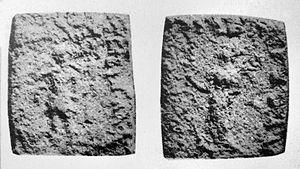
Antimaque Iᵉʳ Théos est un roi gréco-bactrien.
Apollophane Soter est un roi indo-grec qui règne dans l’Est et le centre du Pendjab, région actuellement partagée entre l’Inde et le Pakistan.
Diodote / Diodotos / Diodotus II Theos est souverain du royaume gréco-bactrien de 238 av. J.-C. ou 234 av. J.-C. à 230 av. J.-C. ou 221 av. J.-C.